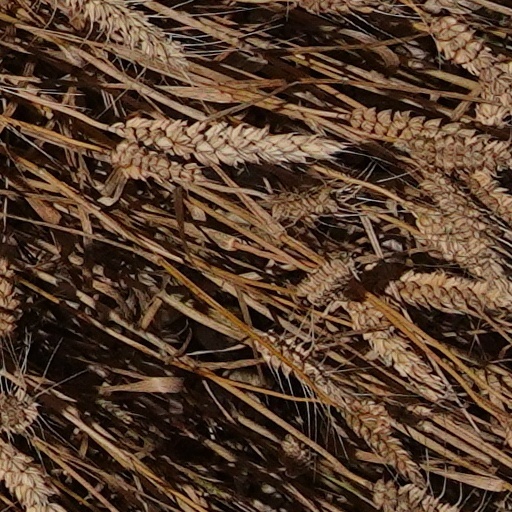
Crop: wheat